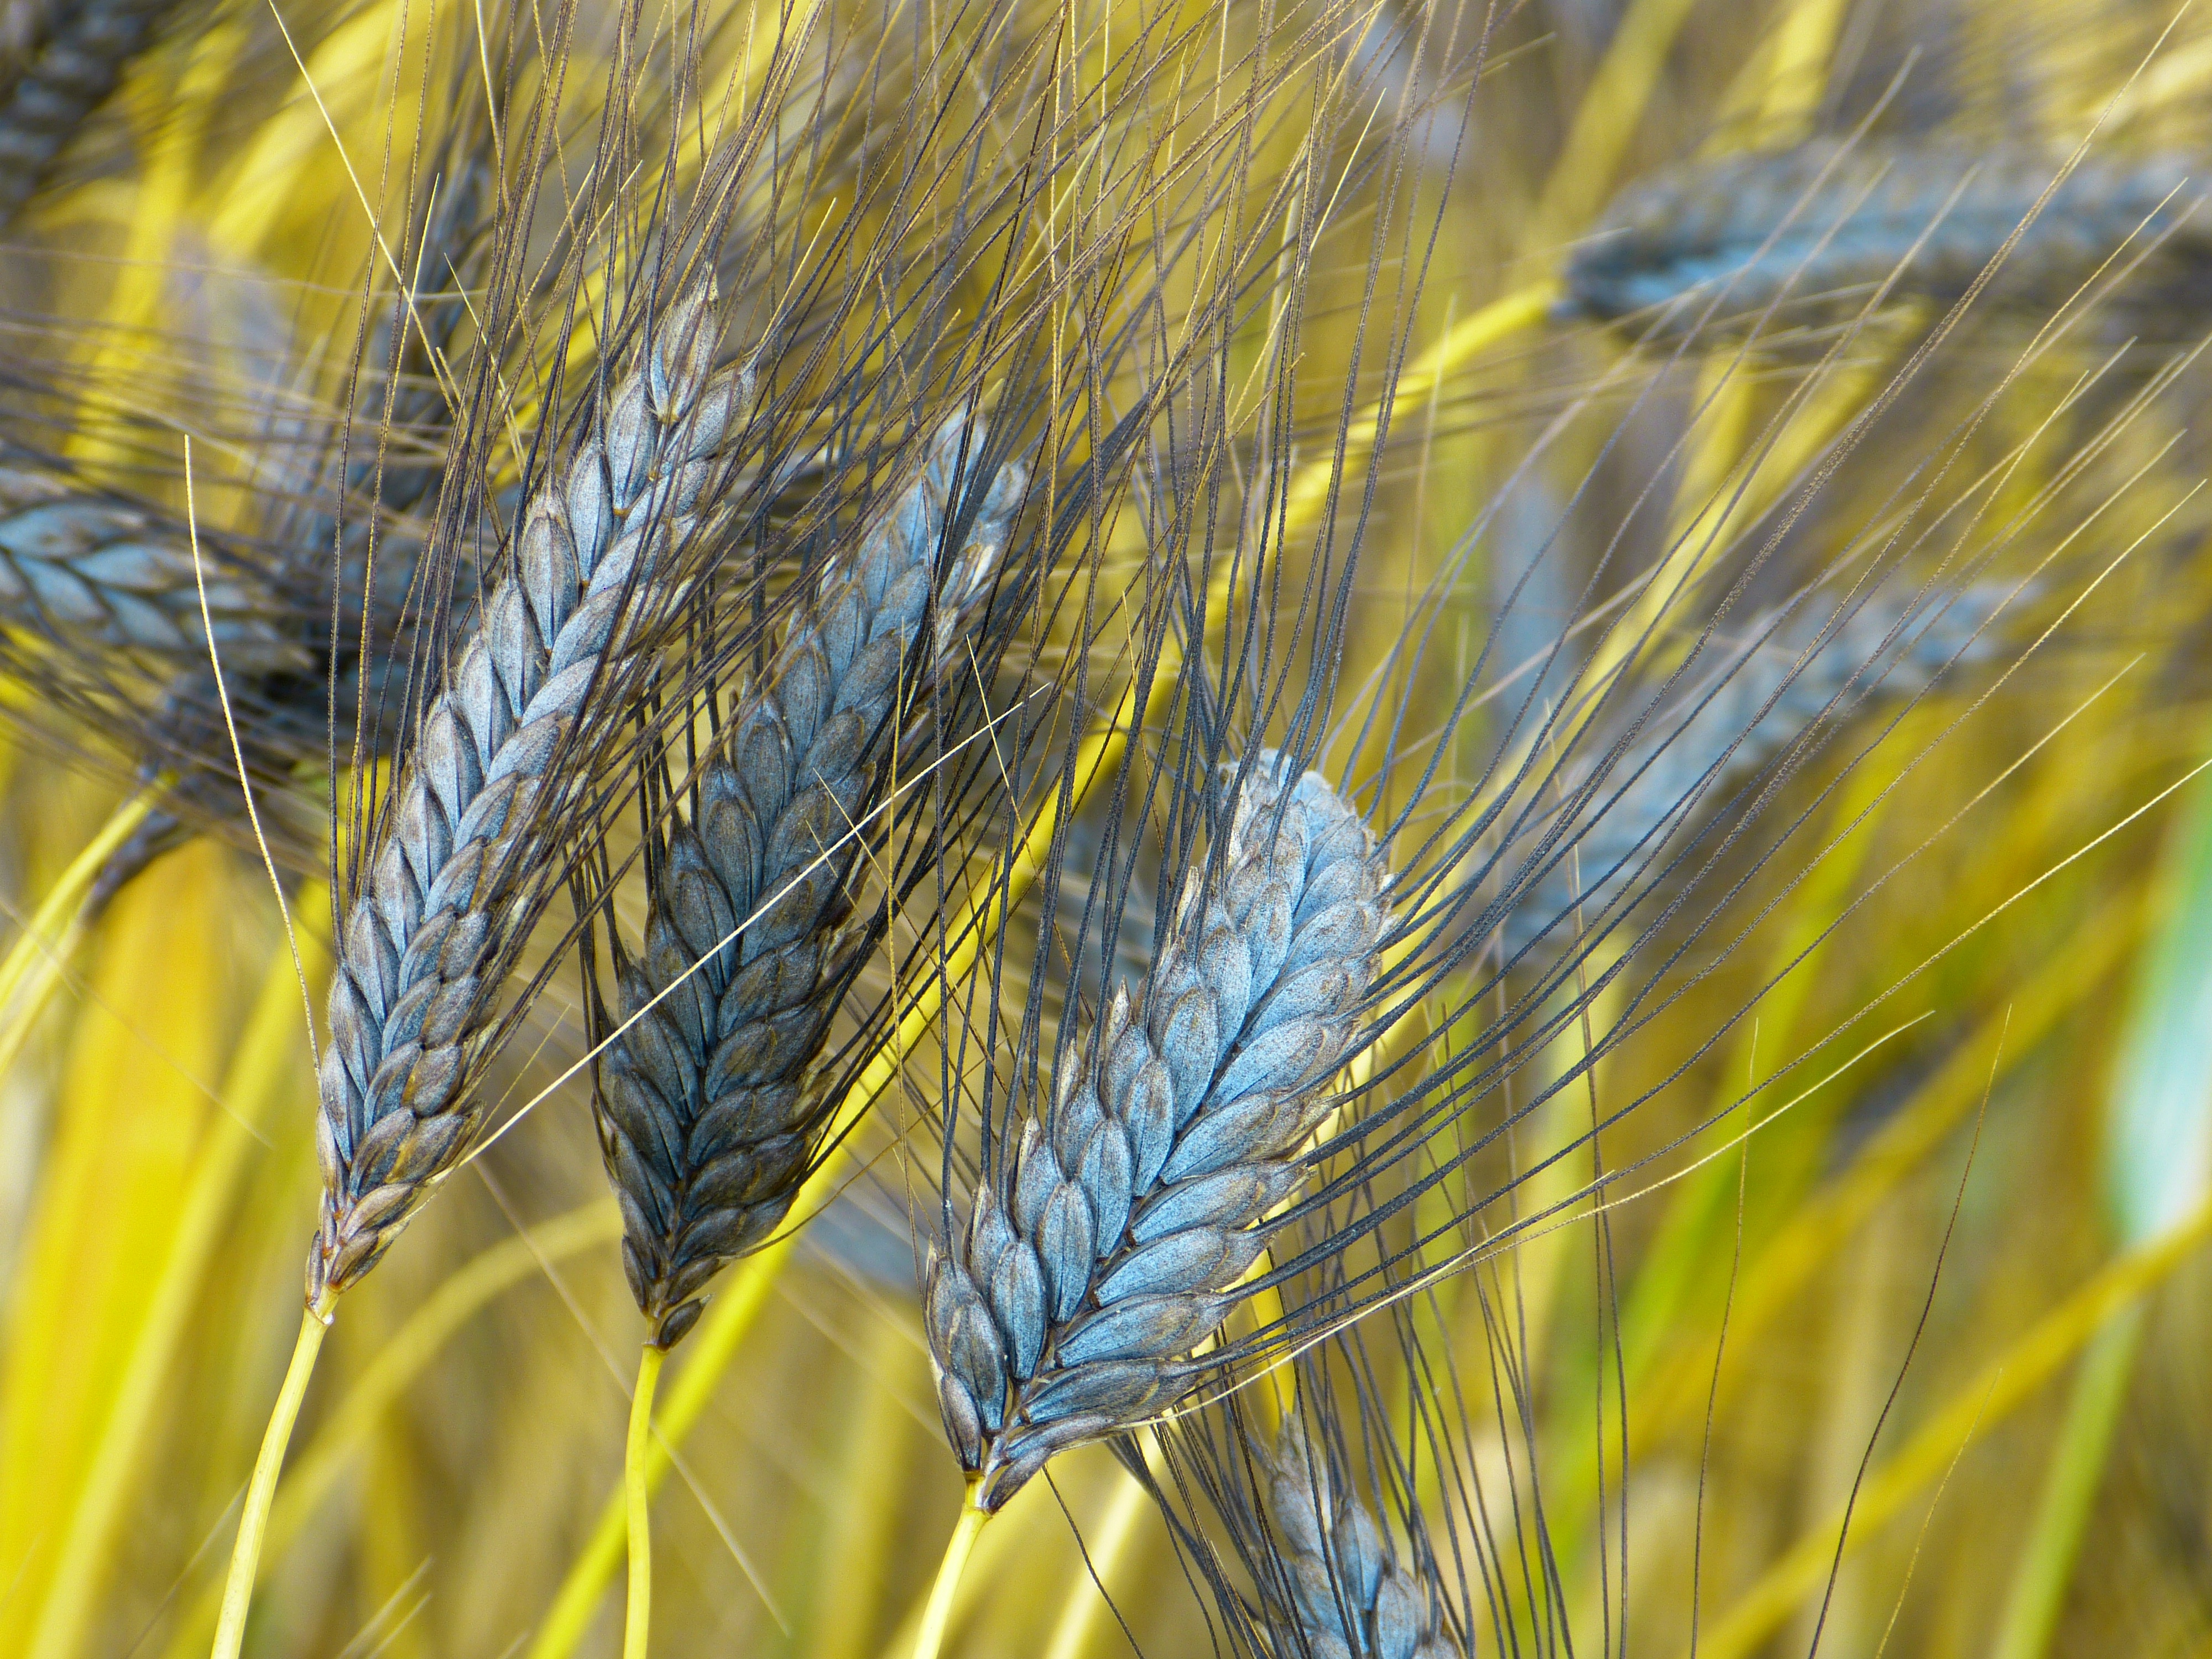
tree, nature, grass, branch, plant, field, barley, wheat, sunlight, leaf, flower, food, green, harvest, crop, grow, autumn, yellow, agriculture, cereal, close up, rye, cereals, macro photography, flowering plant, commodity, emmer, grass family, plant stem, land plant, food grain, urkorn, triticum dicoccum black emmer, triticum dicoccon var, atratumgetreide